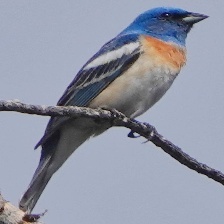
Species: LAZULI BUNTING
Scientific name: PASSERINA AMOENA
ImageNet parent category: indigo_bunting